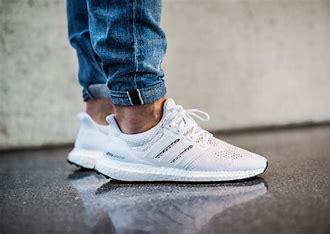
Brand: Adidas
Model: Ultra Boost